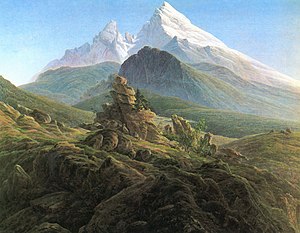
Watzmann
Watzmann av Caspar David Friedrich, 1824–25 (Berlin).
Watzmann er det tredje højeste bjerg i Tyskland. De tre tinder er Hocheck, Mittelspitze og Südspitze. Watzmannmassivet omfatter også Watzmannfrau på 2.307 m og Watzmannkinder, fem mindre tinder mellem hovedtoppen og Watzmannfrau.